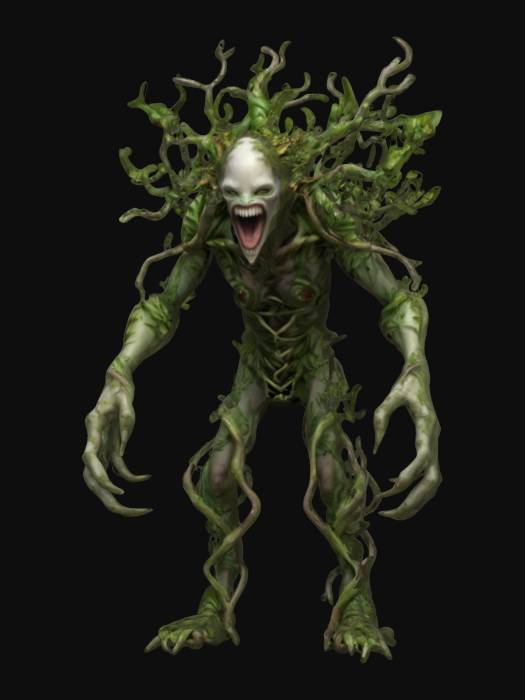
미적 점수 (1~10점): 6